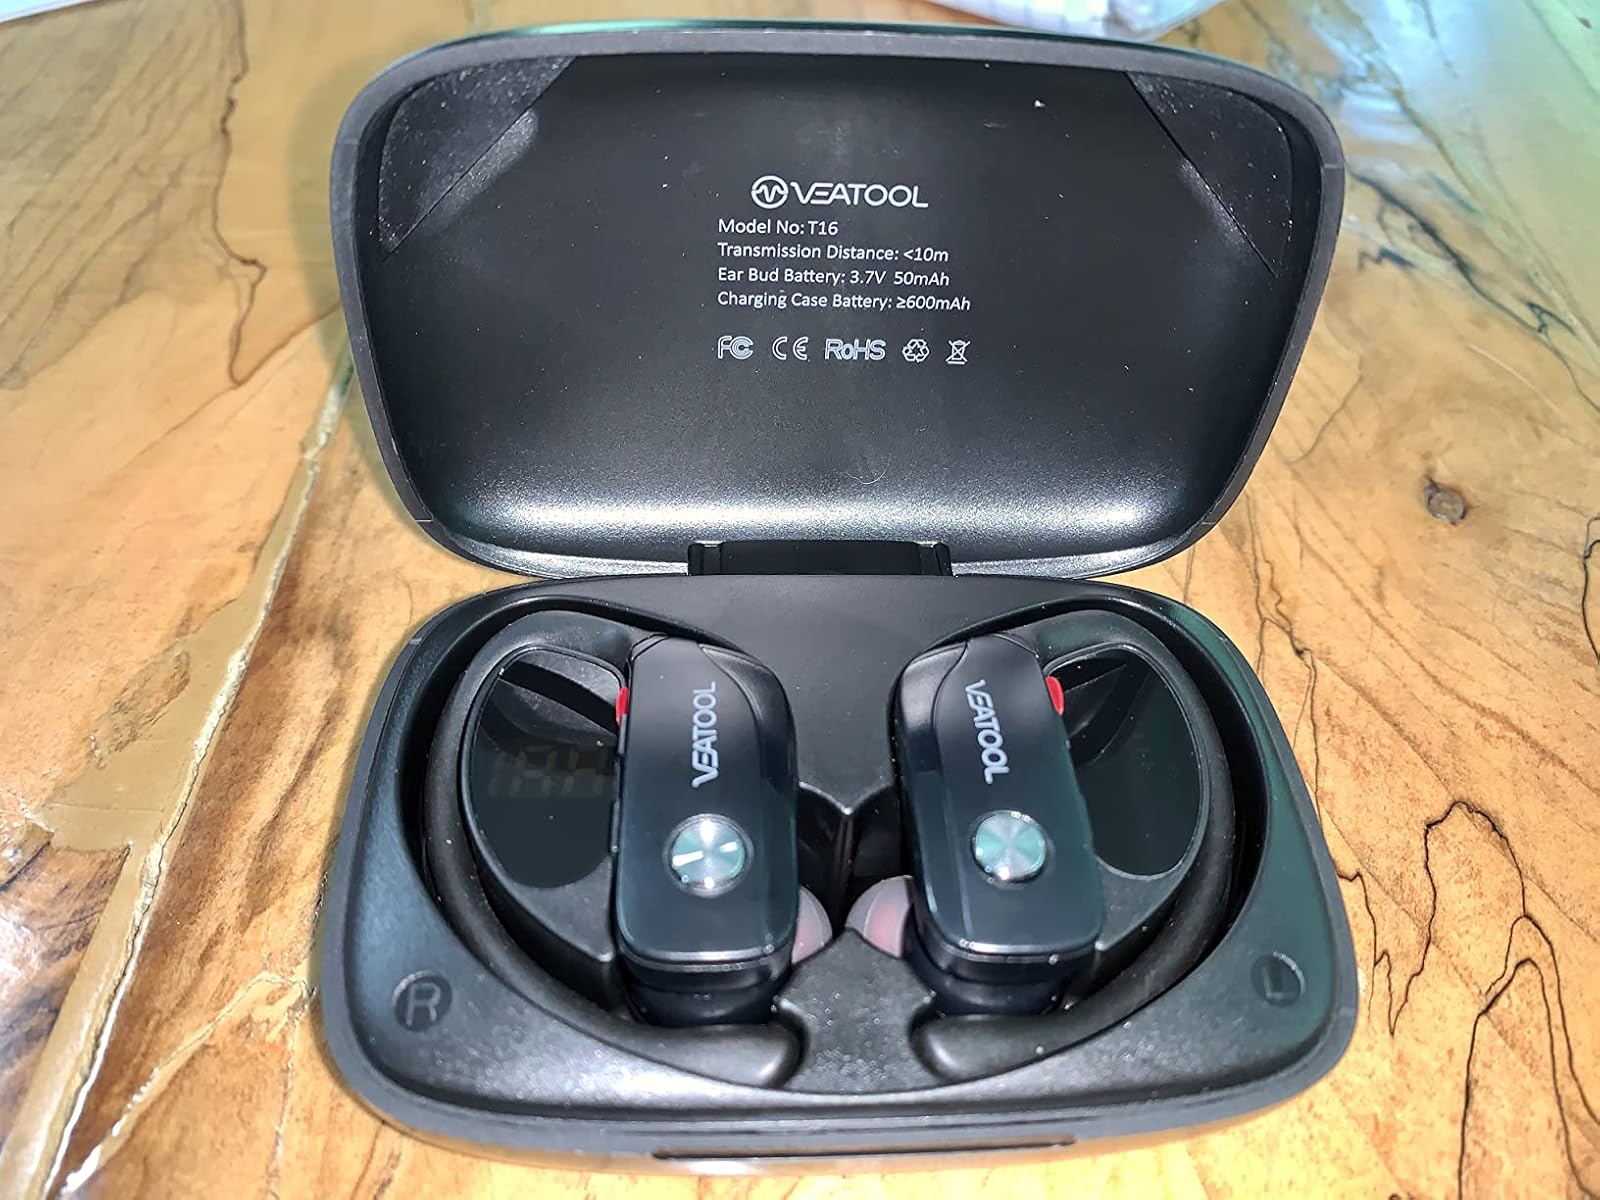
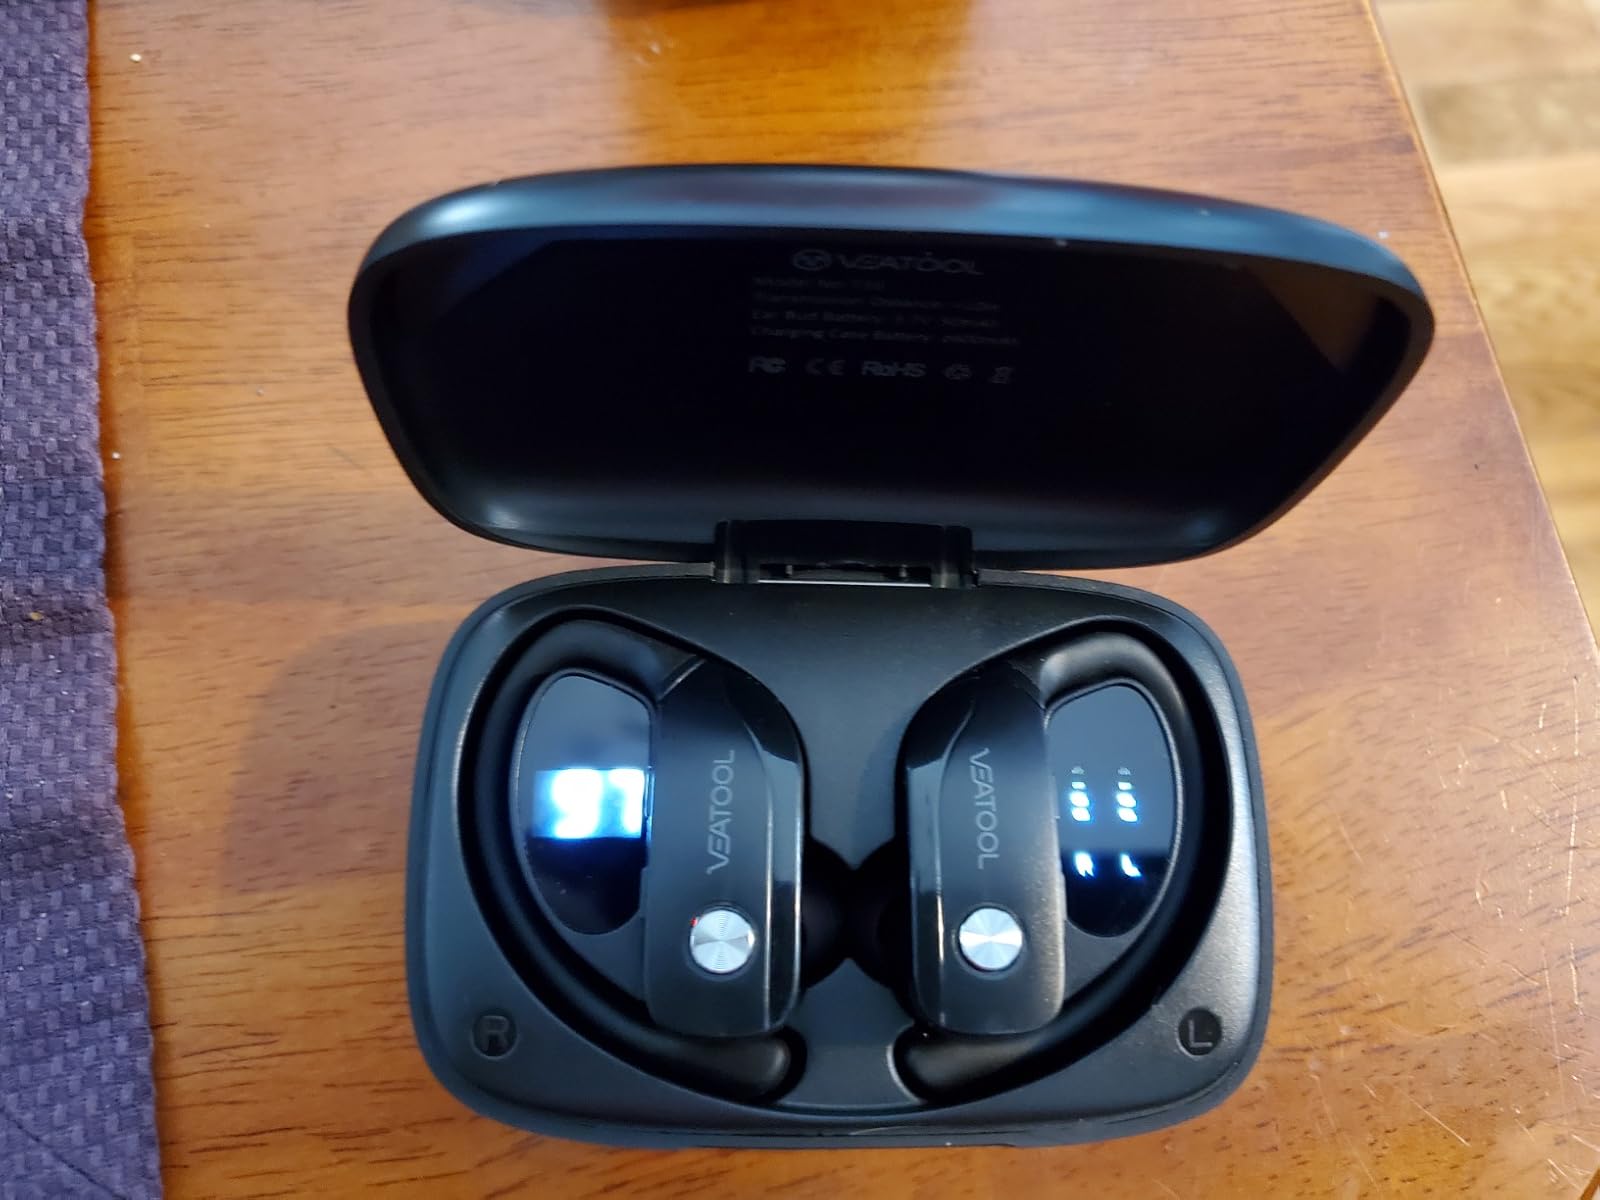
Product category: earbuds
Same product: yes